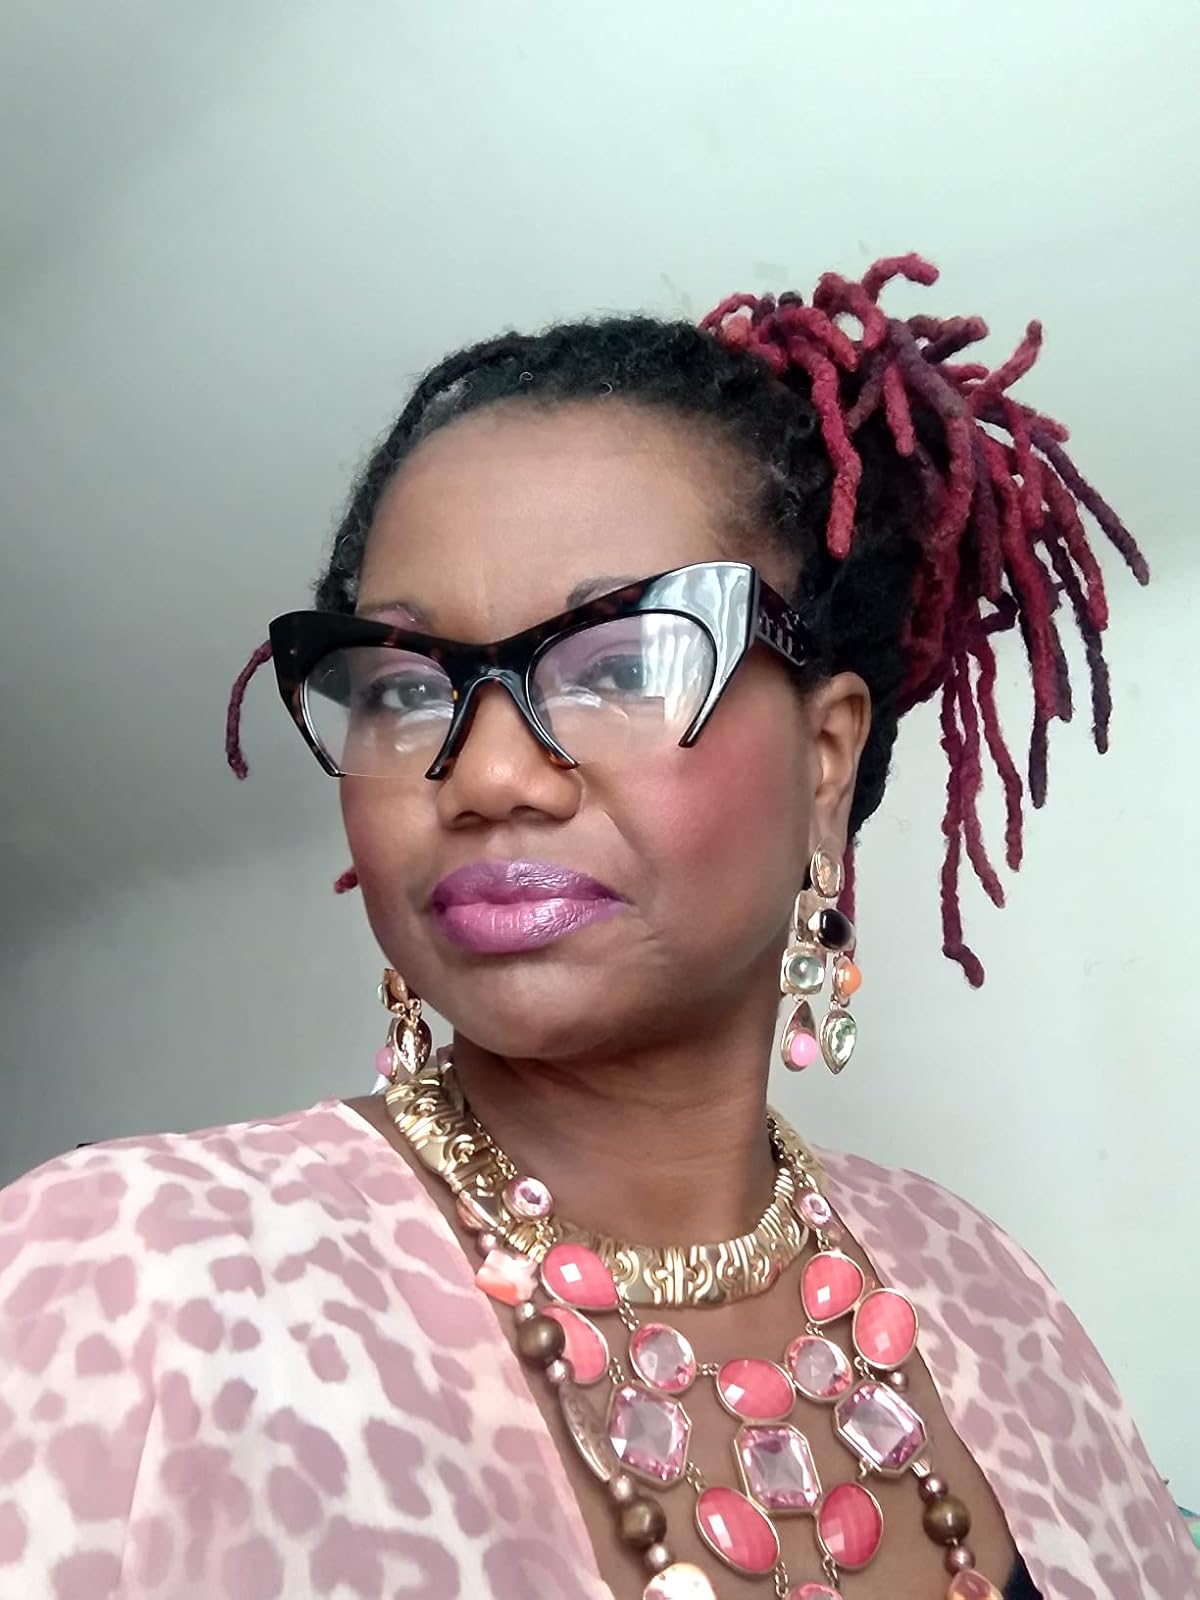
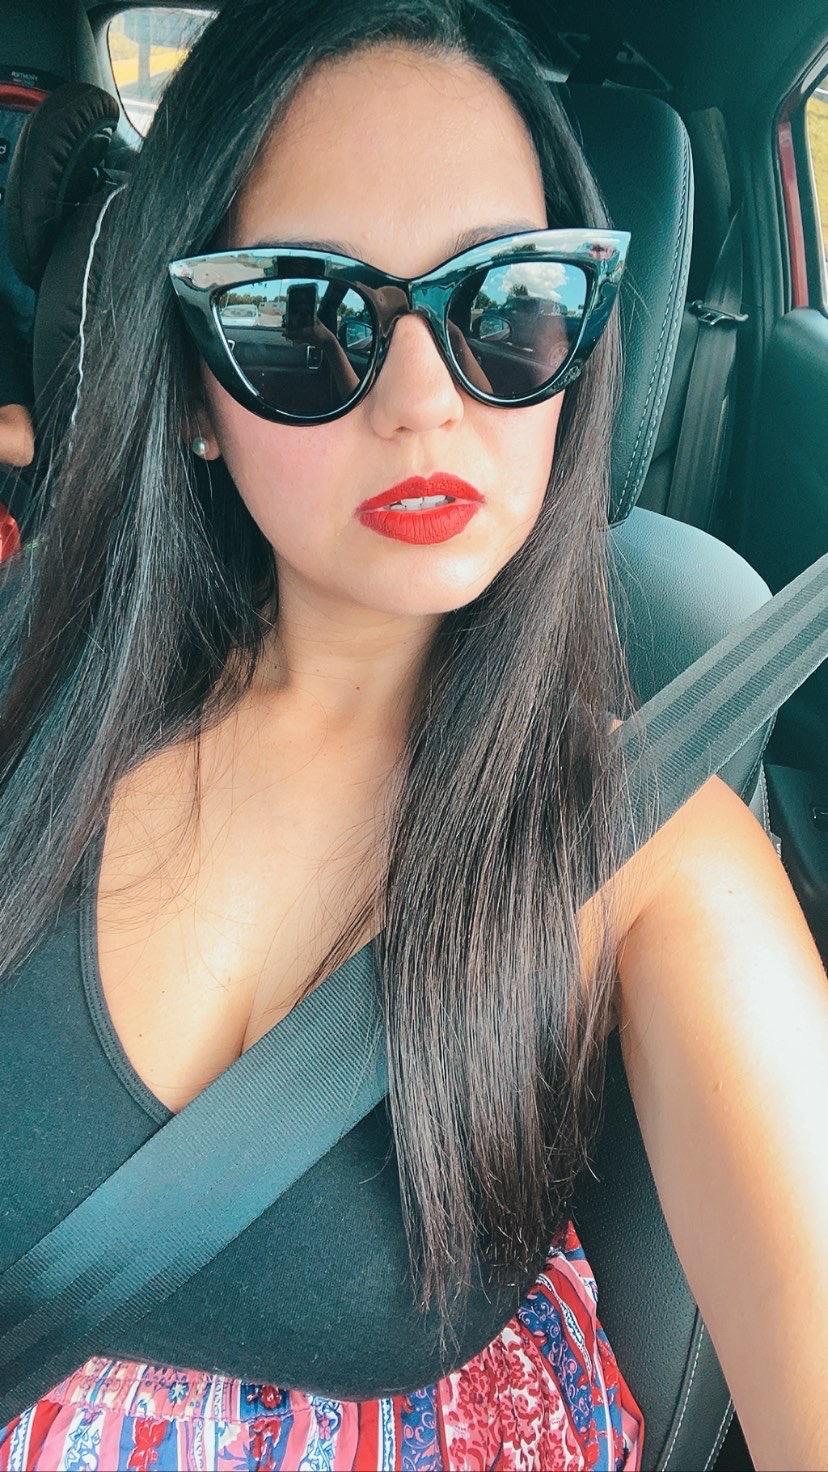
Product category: accessories_sunglasses
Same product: no